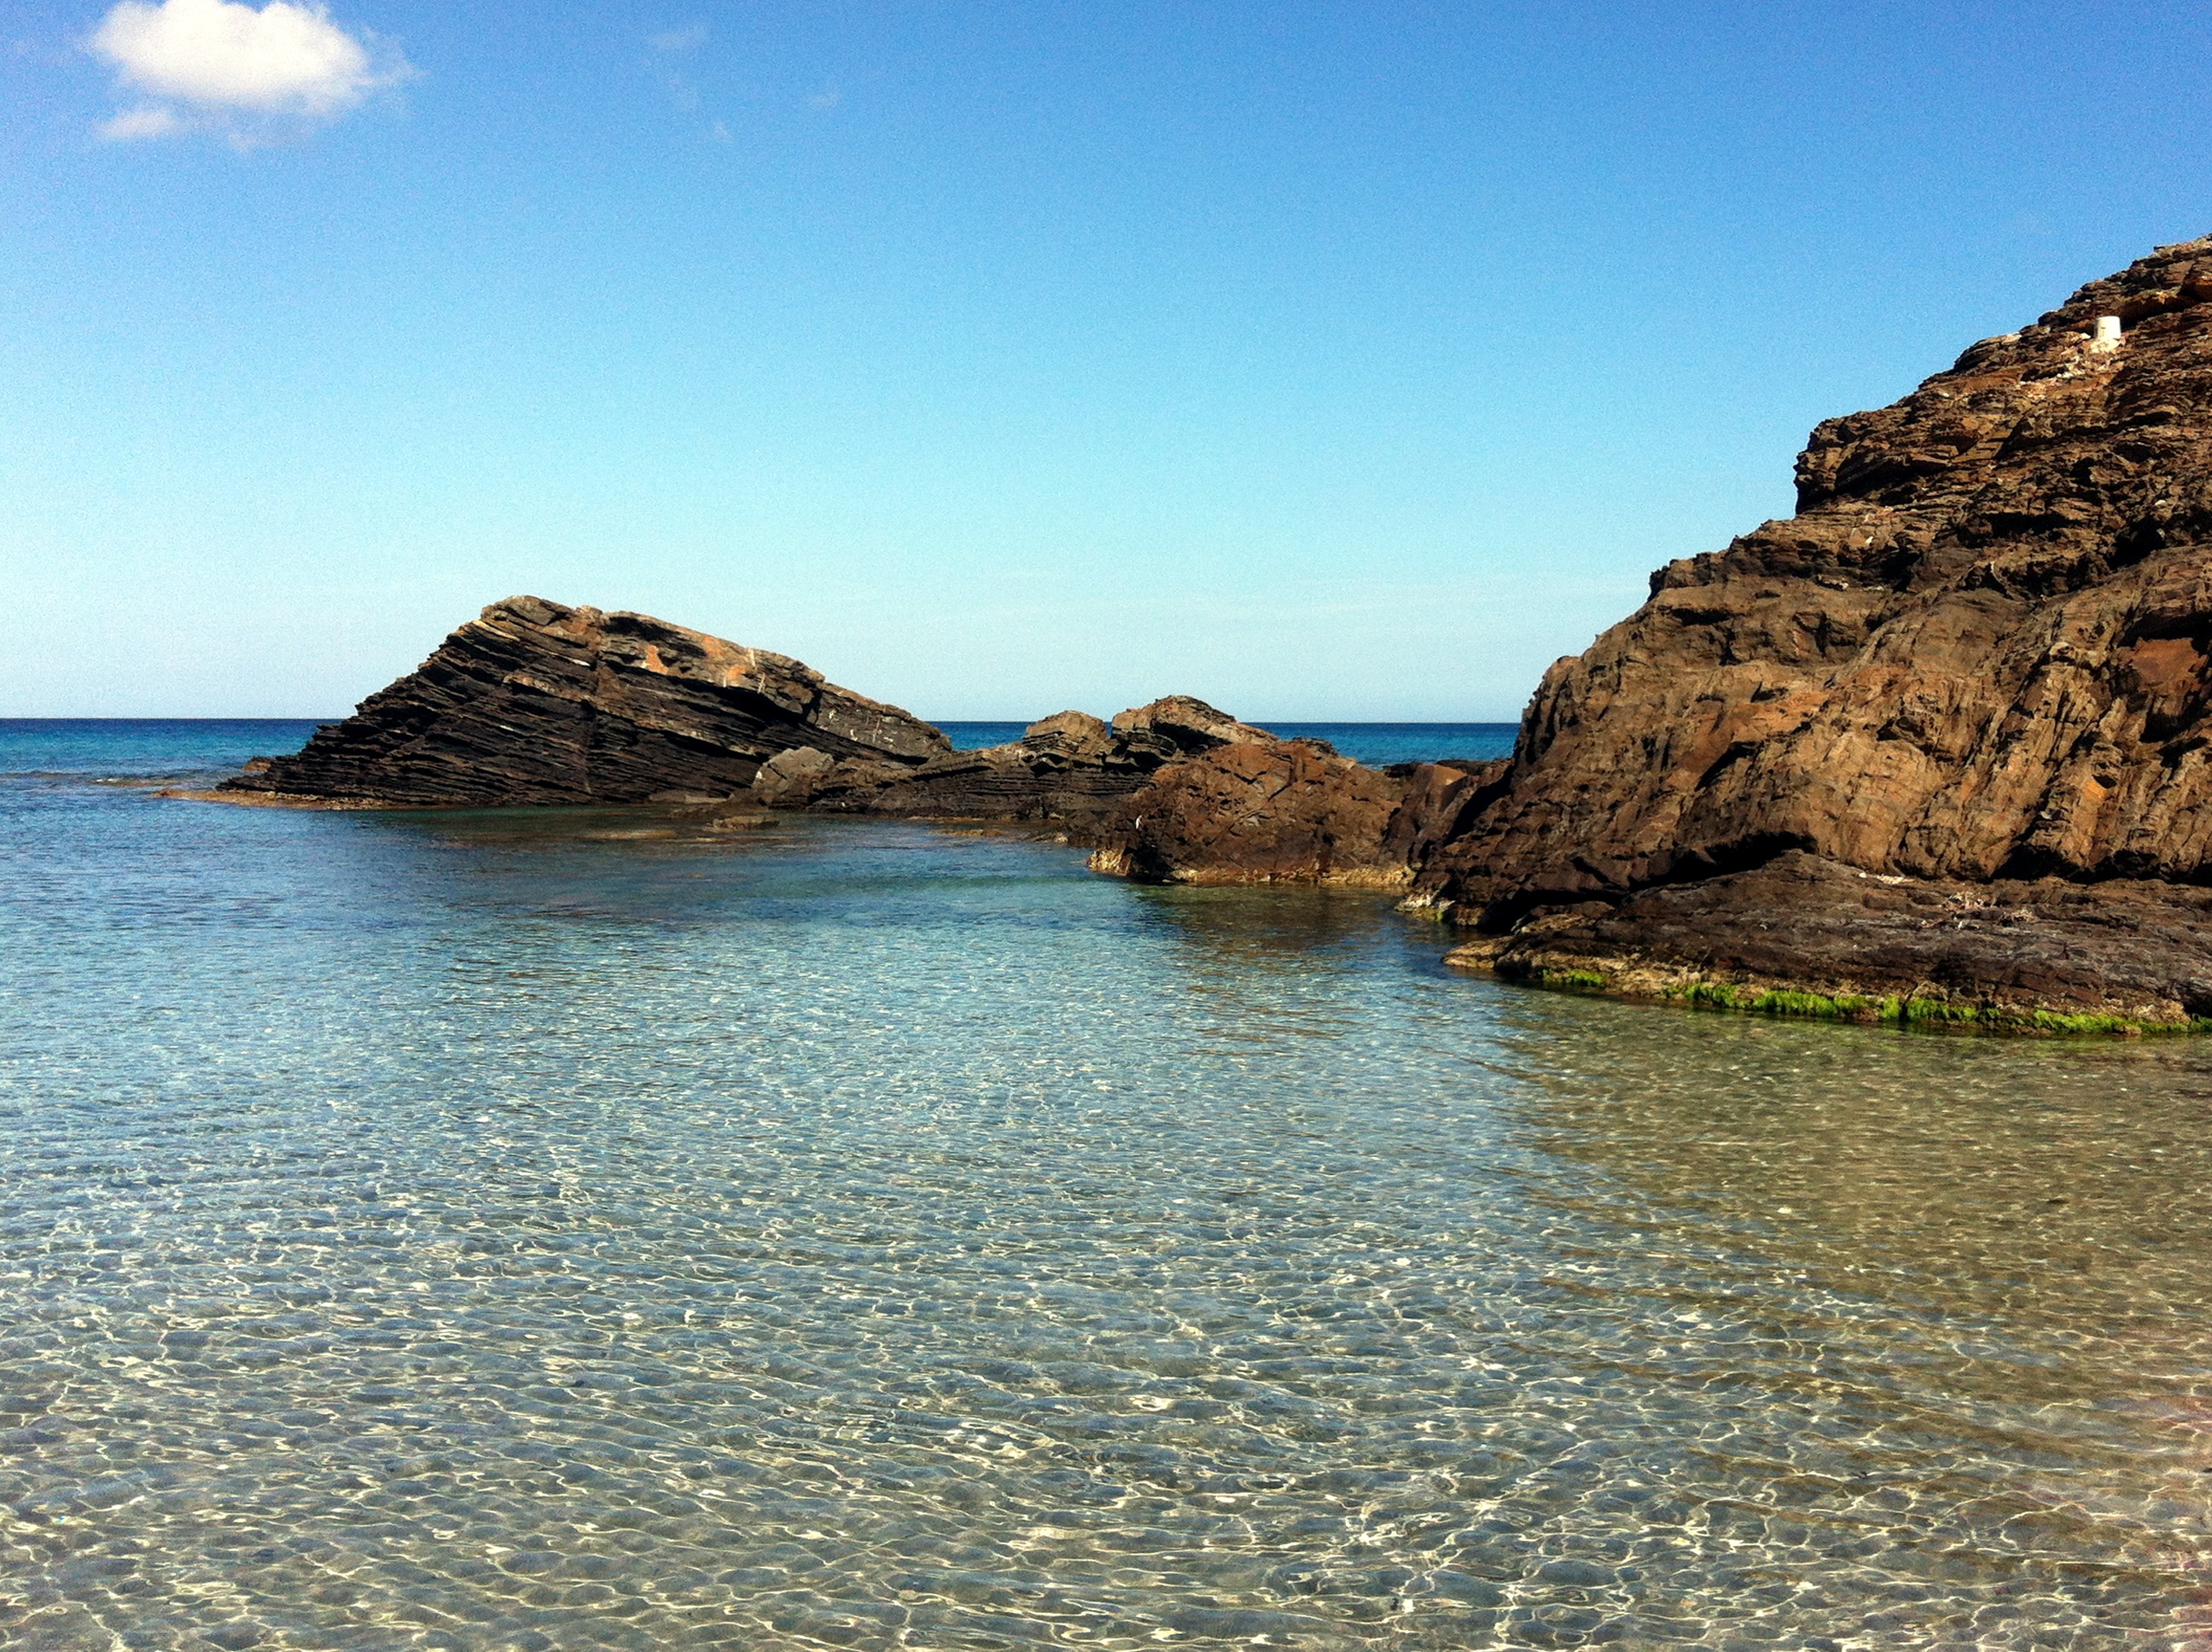
beach, landscape, sea, coast, rock, ocean, cloud, sky, shore, stone, summer, travel, formation, cliff, cove, mediterranean, holiday, bay, island, blue, terrain, body of water, spain, cliffs, rocky coast, sea view, booked, cape, wadi, atmospheric, islet, recovery, landform, balearic islands, menorca, rocks in the sea, geographical feature